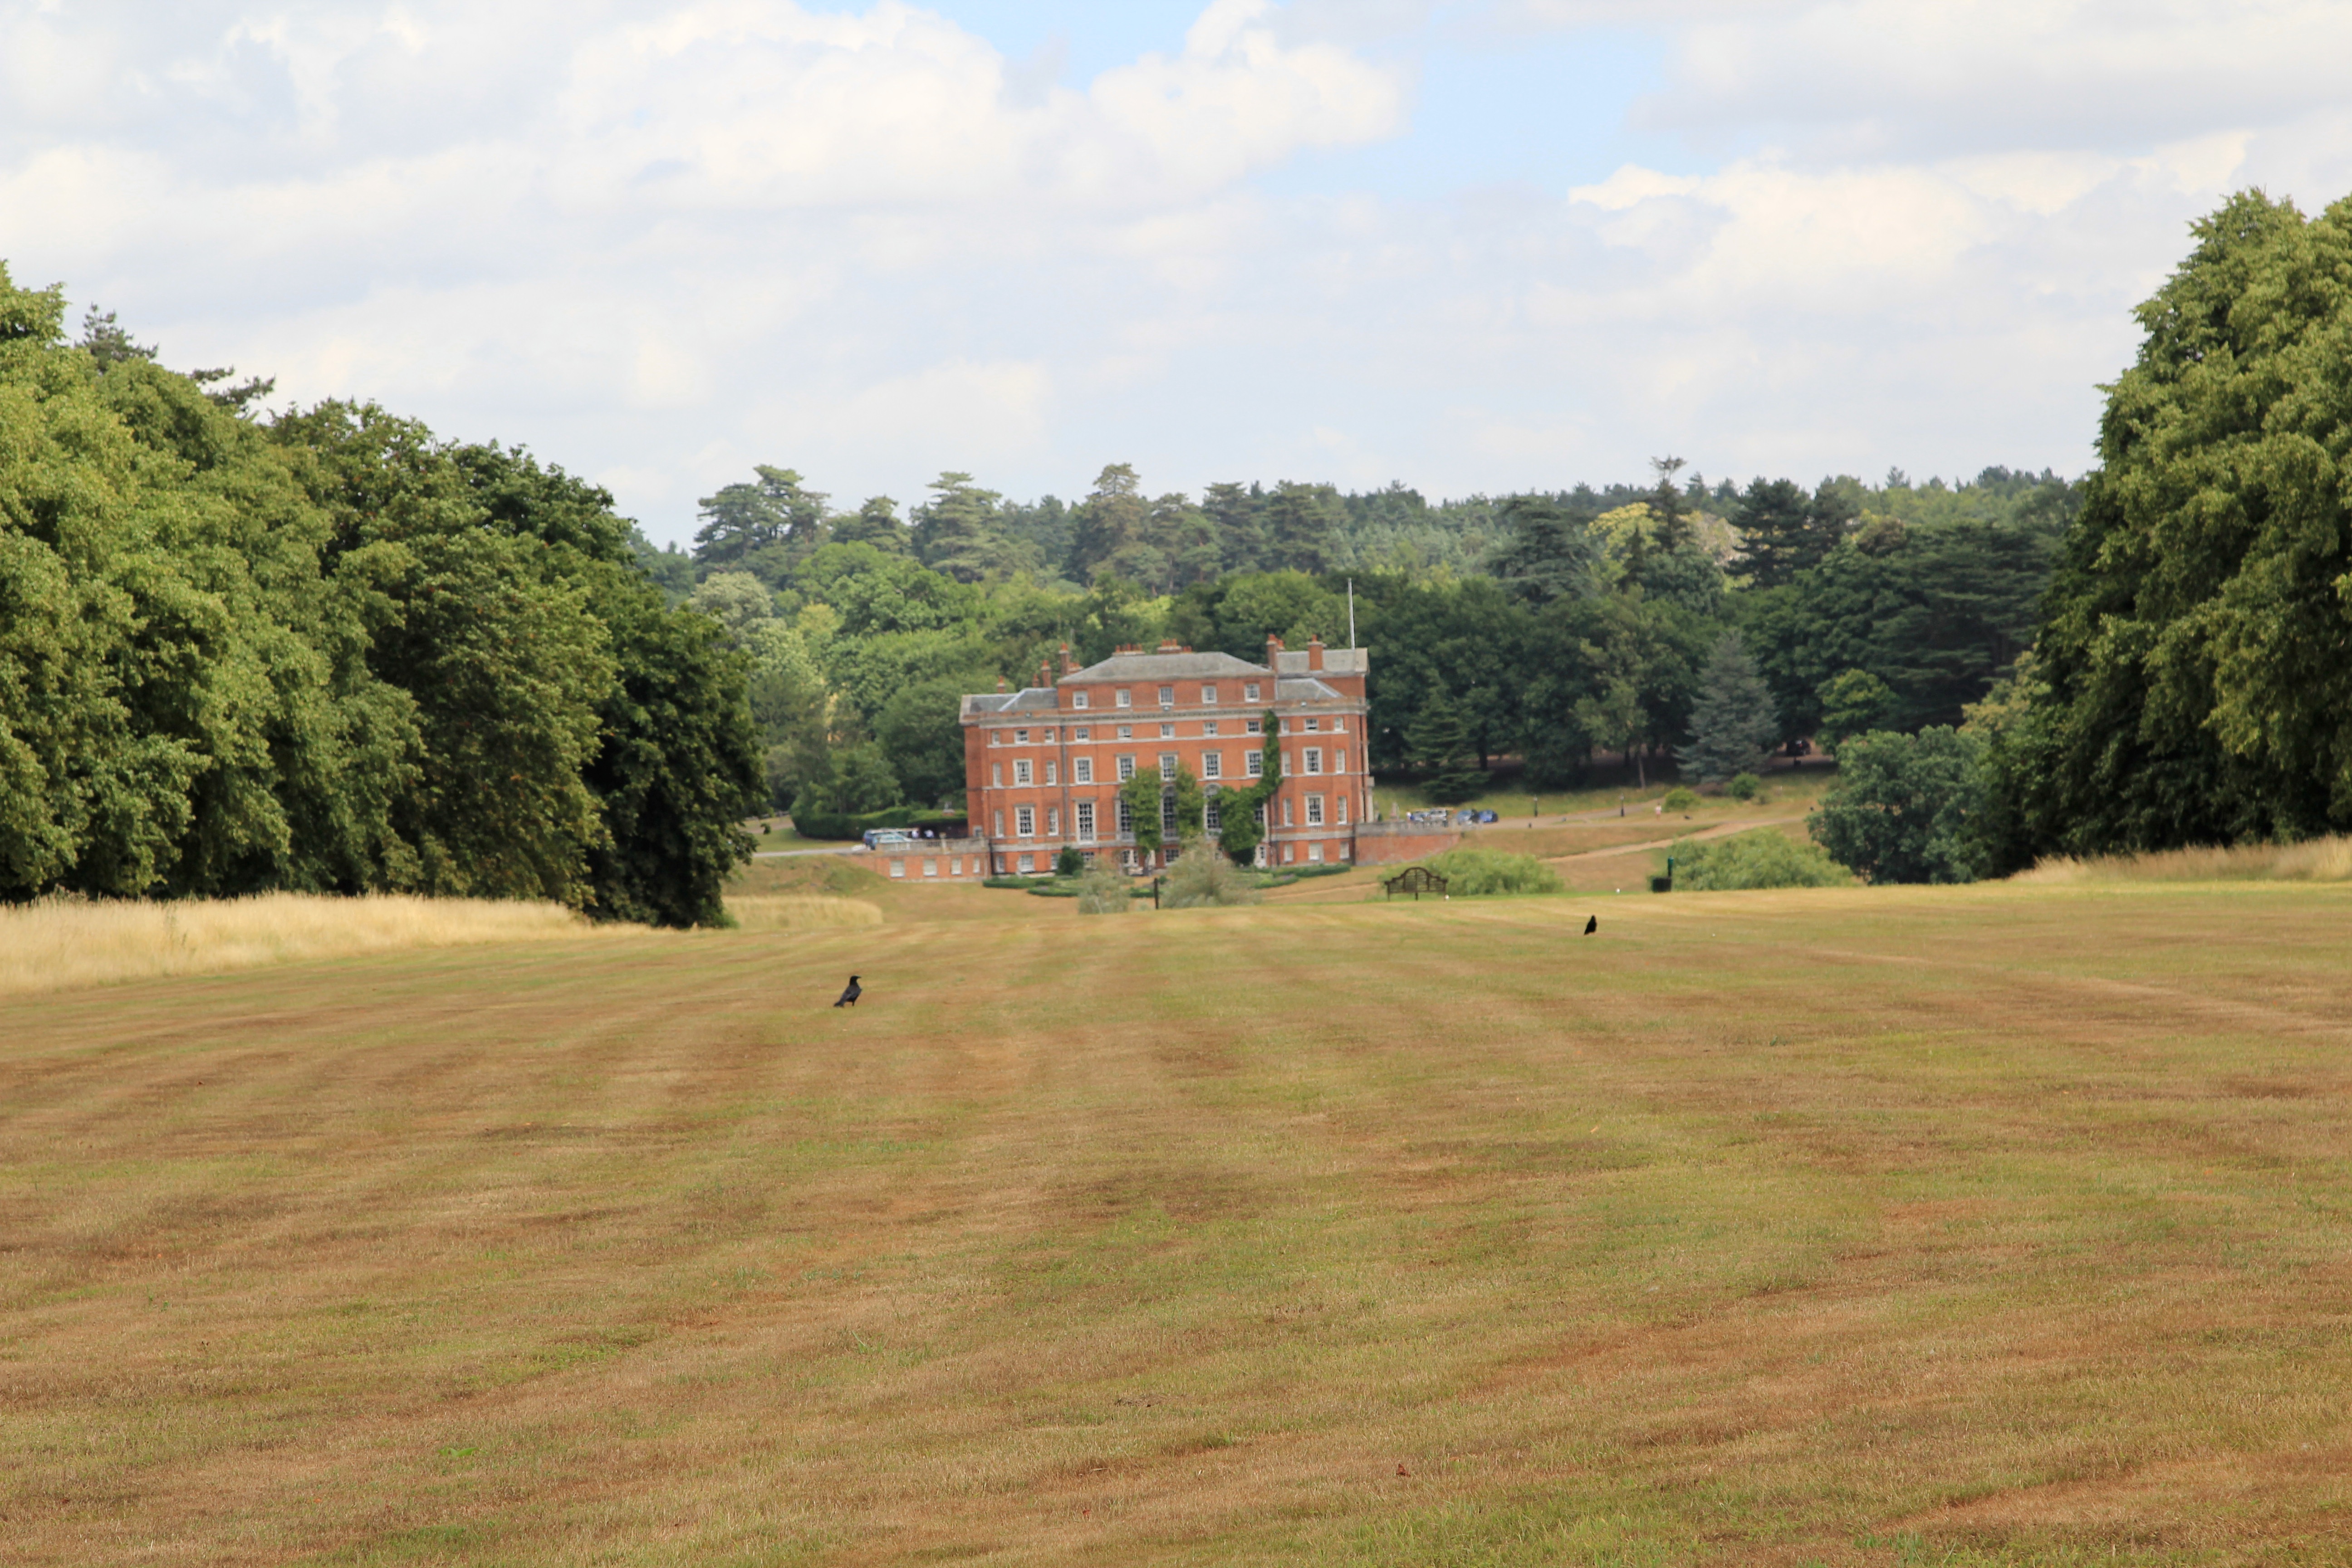
landscape, tree, structure, field, farm, lawn, meadow, hill, pasture, reservoir, plain, estate, ecosystem, mound, rural area, sport venue, land lot